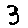
Label: 3